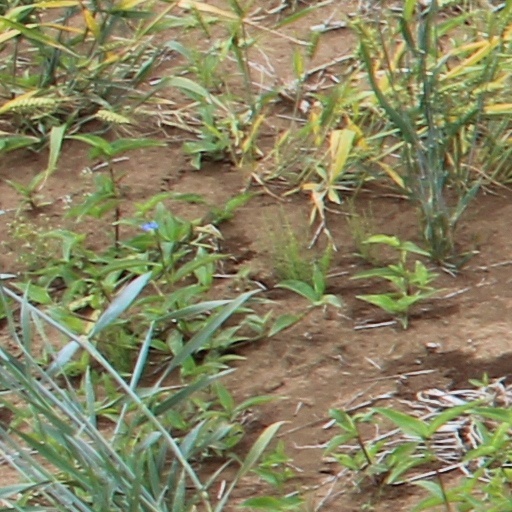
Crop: wheat